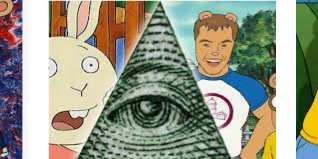
Portrait style: Cartoon Portrait